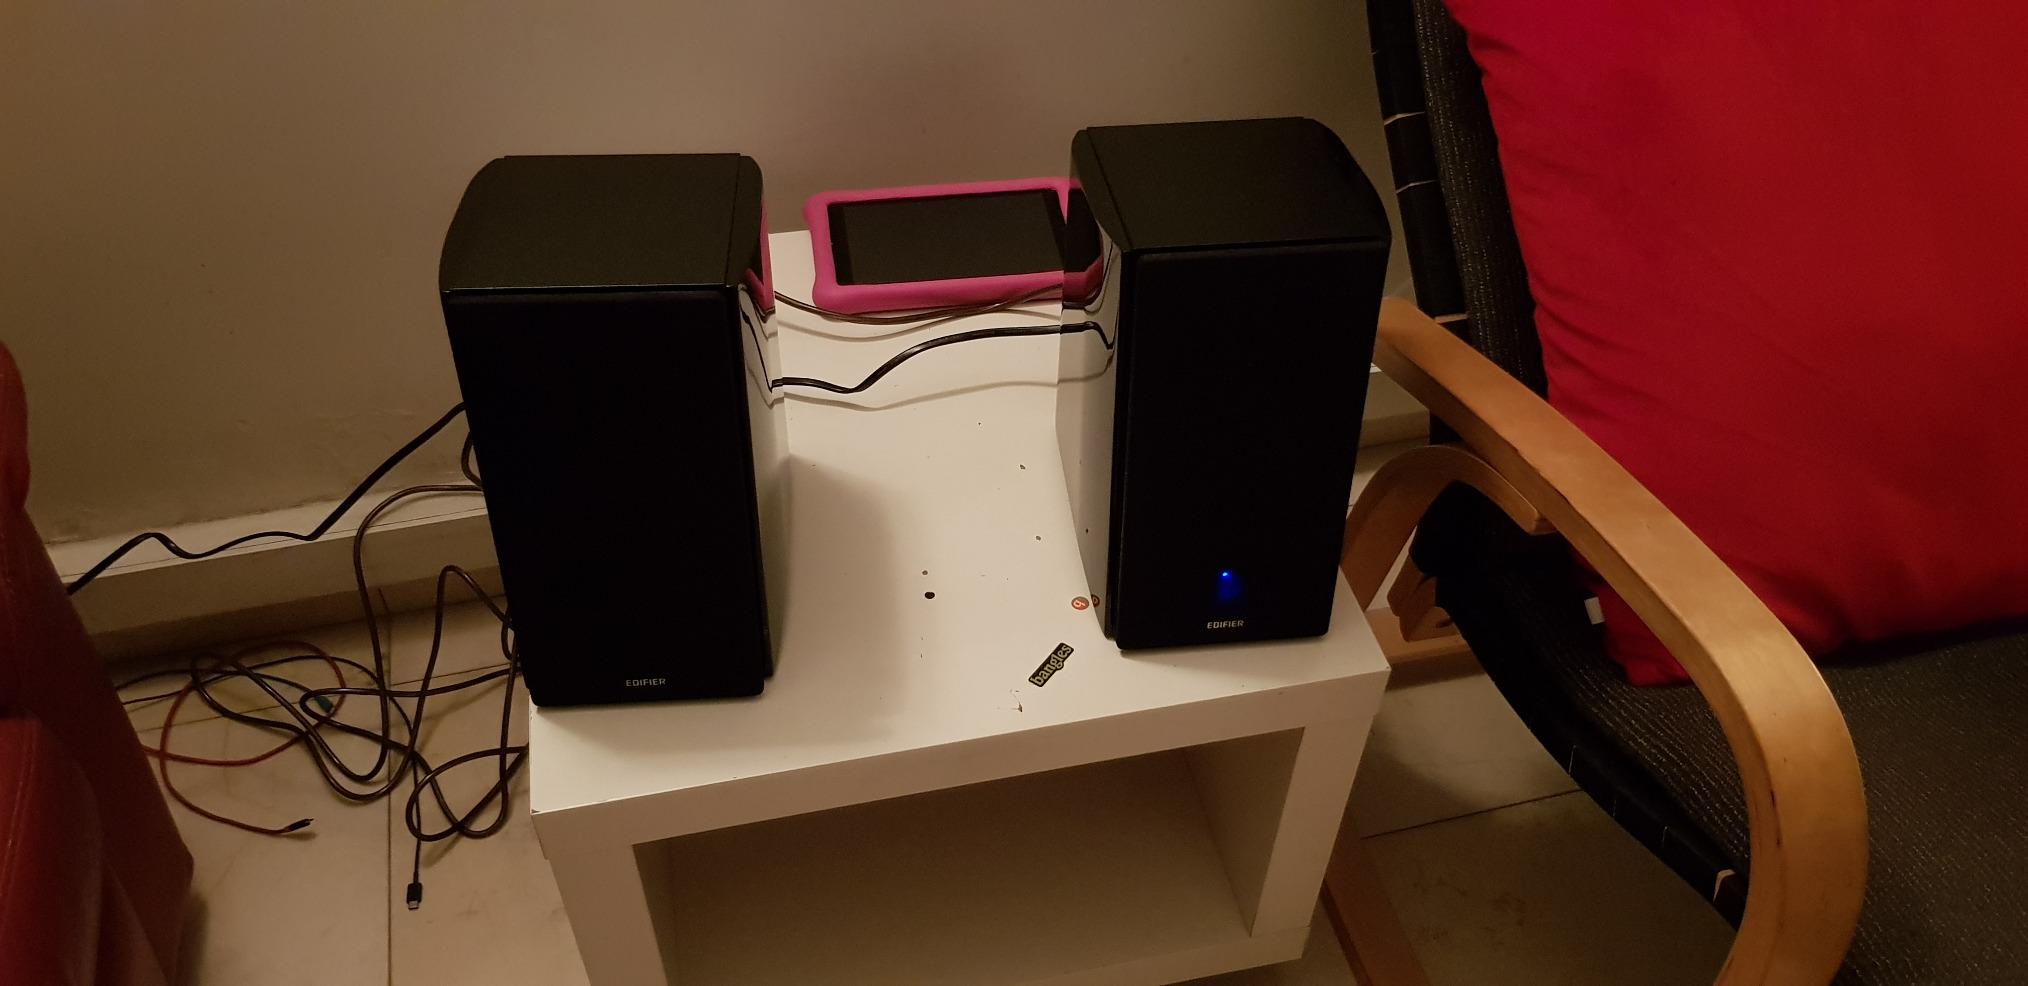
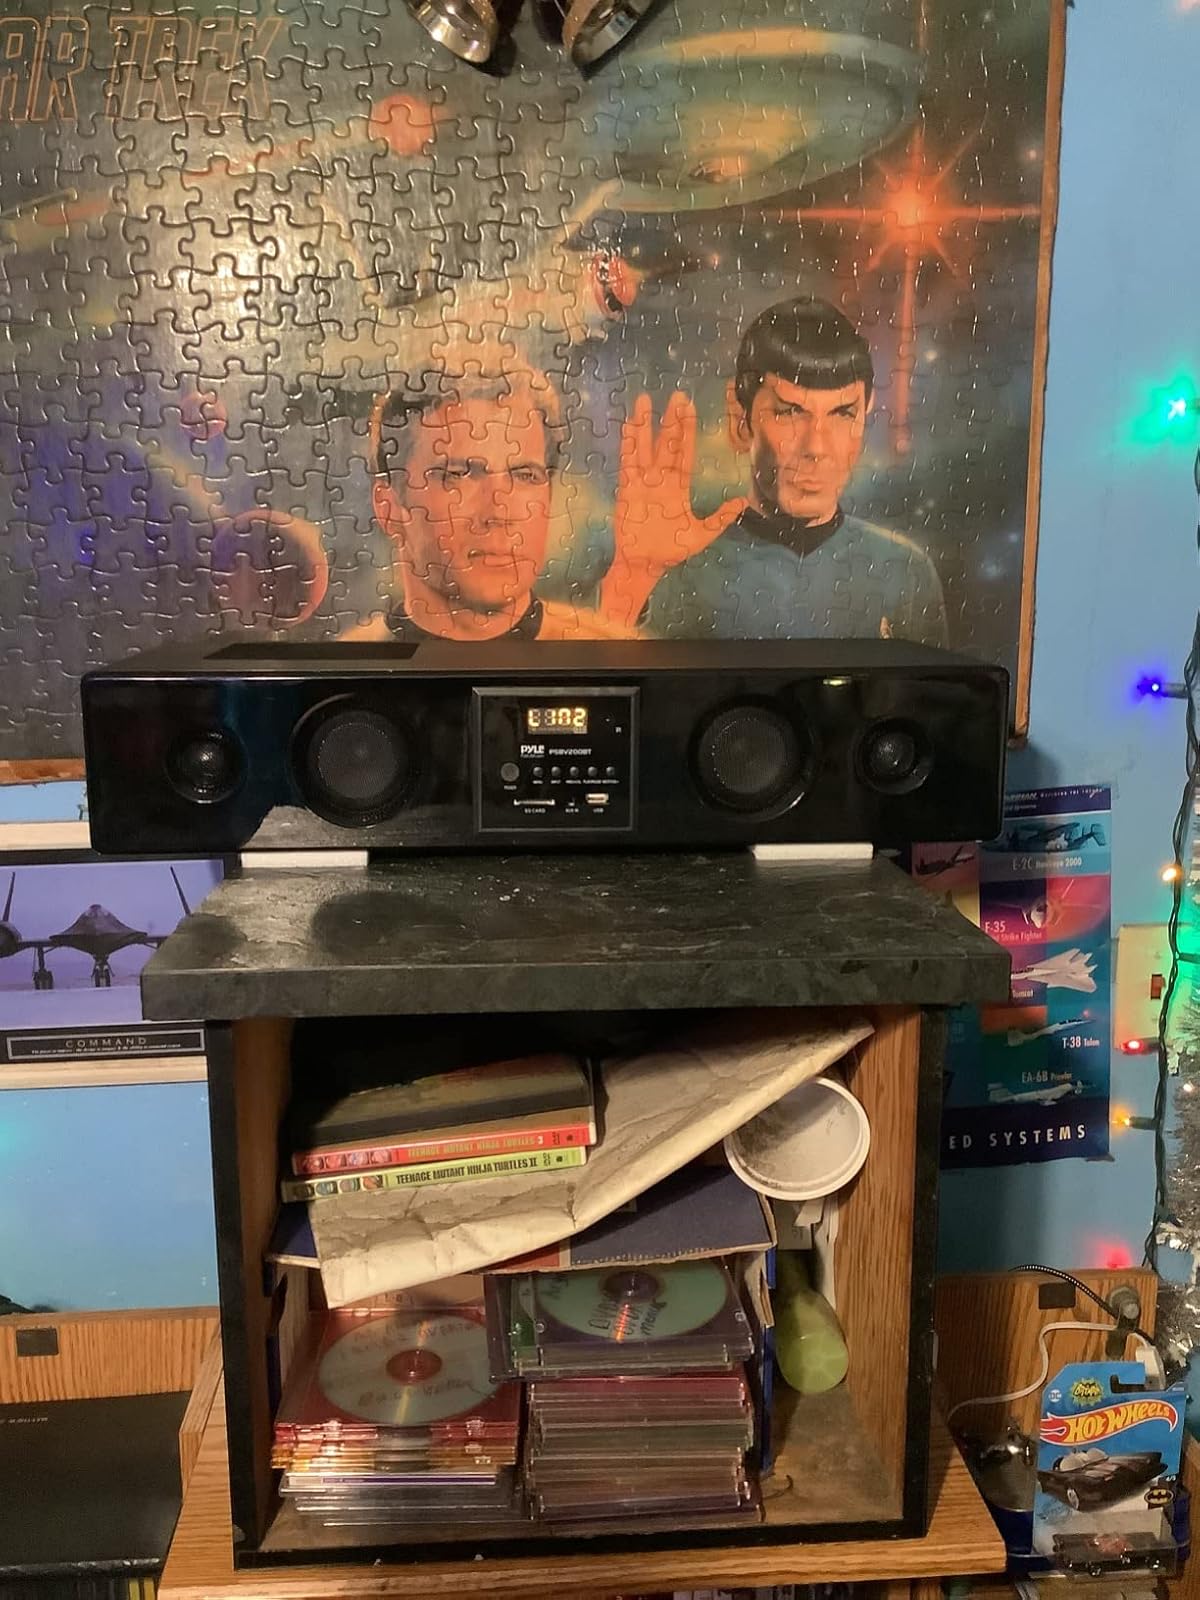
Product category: speaker
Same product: no